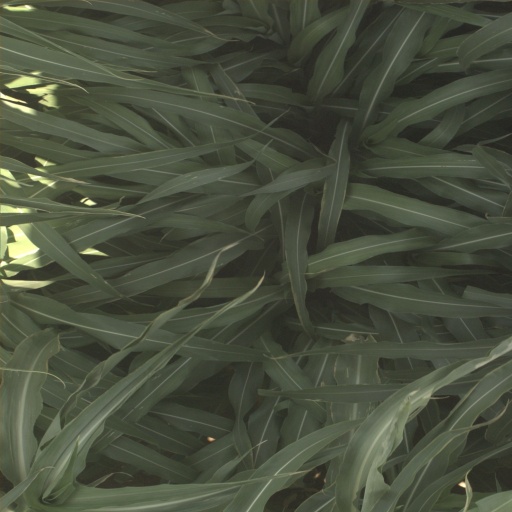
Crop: sorghum